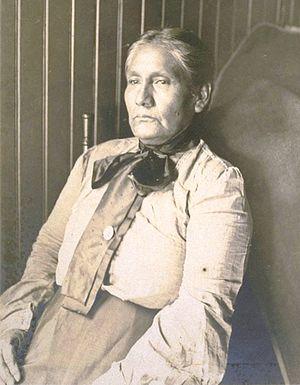
Les Tongvas sont un peuple amérindien qui habitait le bassin de Los Angeles et les îles de Californie, soit un territoire d'environ 10 000 km², avant l'arrivée des Européens. Ils sont aussi appelés Gabrielo, car ils étaient appelés Gabrieleño, Gabrielino, San Gabrieleño ou Fernandeño, en référence aux missions espagnoles bâties sur leur territoire : San Gabriel Arcangel et San Fernando Rey de España. À l'arrivée des Espagnols, leur population atteignait entre 5 000 et 10 000 personnes.